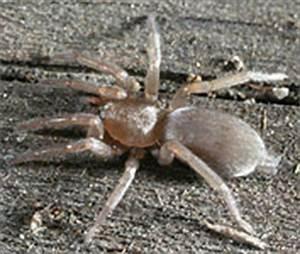
spider